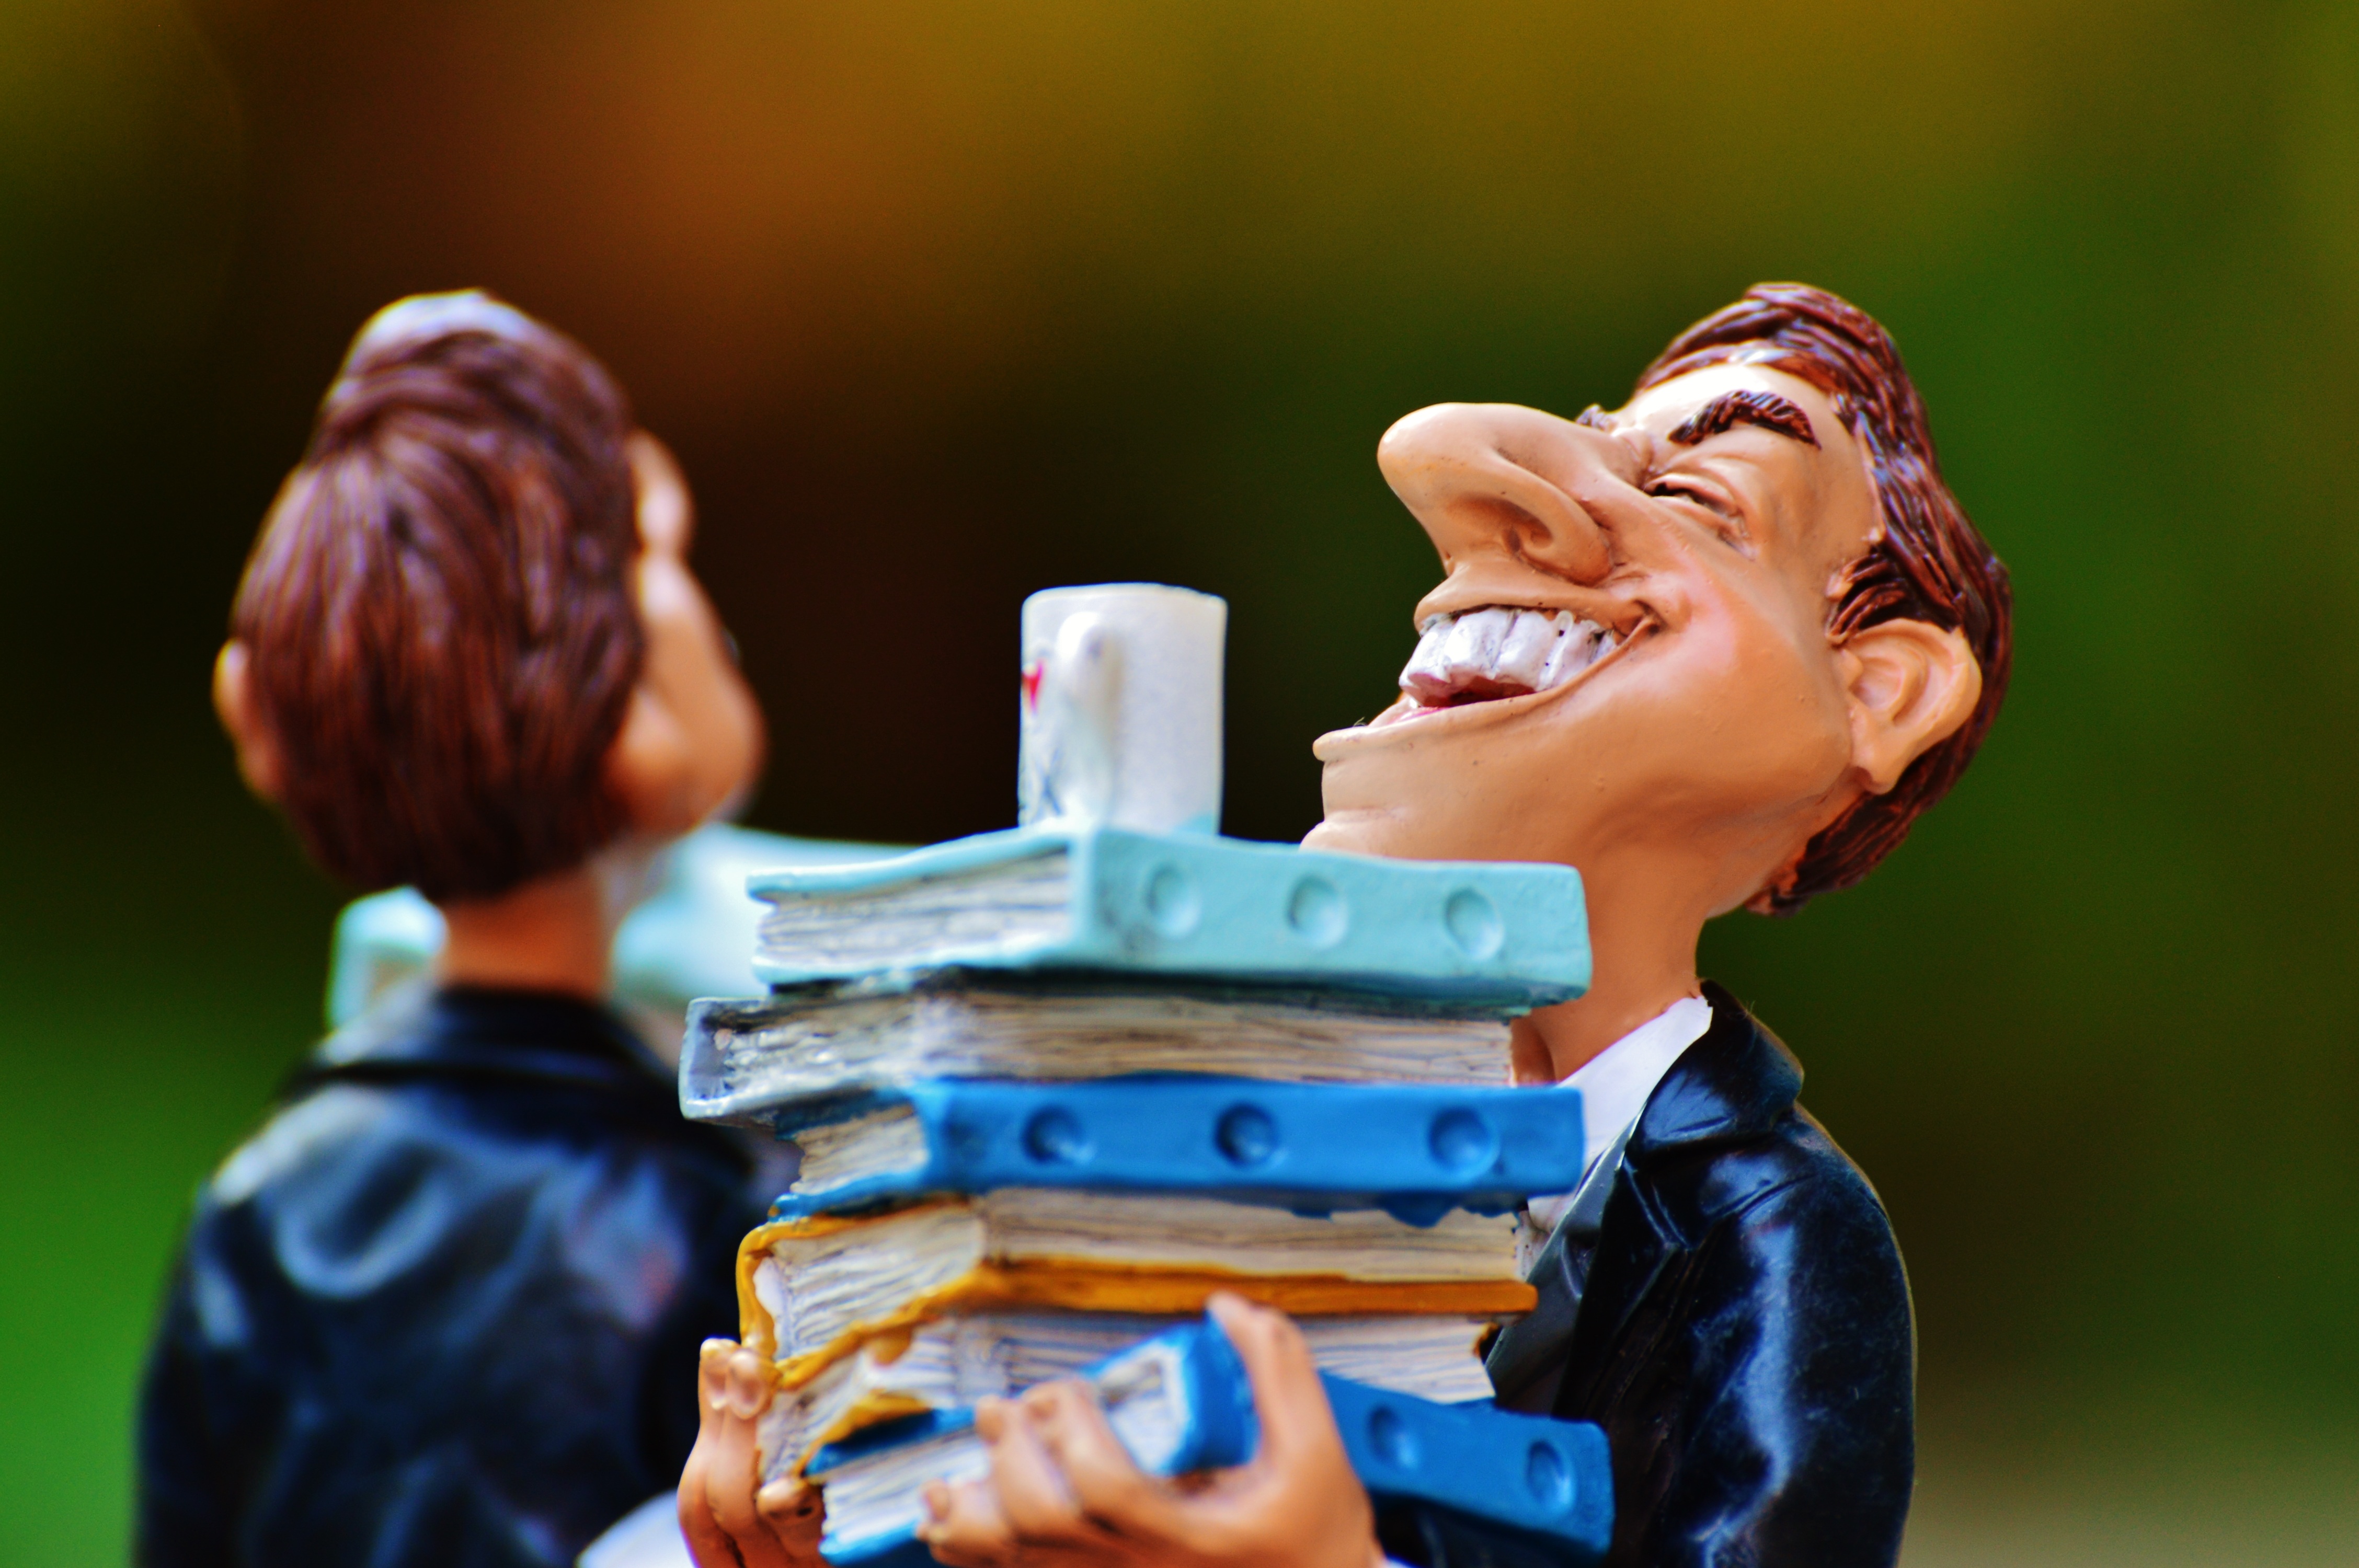
person, photography, office, child, papers, figure, singing, funny, bureaucracy, files, taxes, interaction, tax consultant